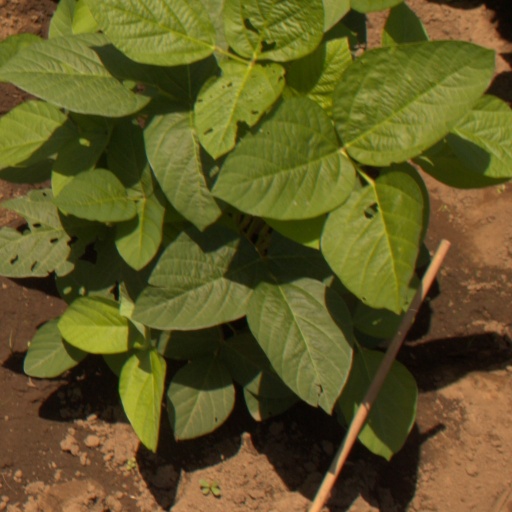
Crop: soybean